Rowan Williams

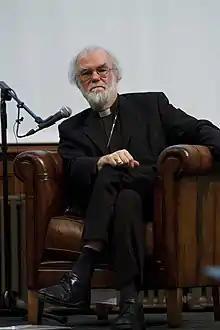
Williams visiting the National Assembly for Wales, March 2012

The translation of Williams to Canterbury was widely canvassed. As a bishop he had demonstrated a wide range of interests in social and political matters and was widely regarded, by academics and others, as a figure who could make Christianity credible to the intelligent unbeliever. As a patron of Affirming Catholicism, his appointment was a considerable departure from that of his predecessor and his views, such as those expressed in a widely published lecture on homosexuality were seized on by a number of evangelical and conservative Anglicans. The debate had begun to divide the Anglican Communion, however, and Williams, in his new role as its leader was to have an important role.